Nara Prefecture Complex of Man'yo Culture

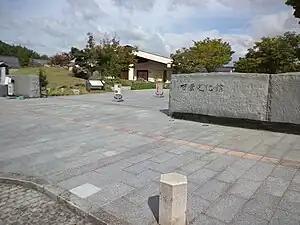
Main Entrance

The is a museum located in Asuka Village, Nara Prefecture, in Japan. It is dedicated to the "Man'yōshū", an 8th-century anthology of waka poetry. Its honorary director is Susumu Nakanishi.